Italian Parliament

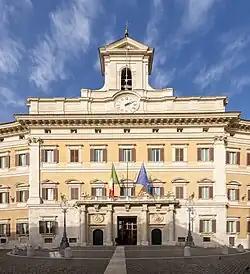
Palazzo Montecitorio, seat of the Chamber of Deputies.

The current membership of the Chamber of Deputies, following the latest general election: